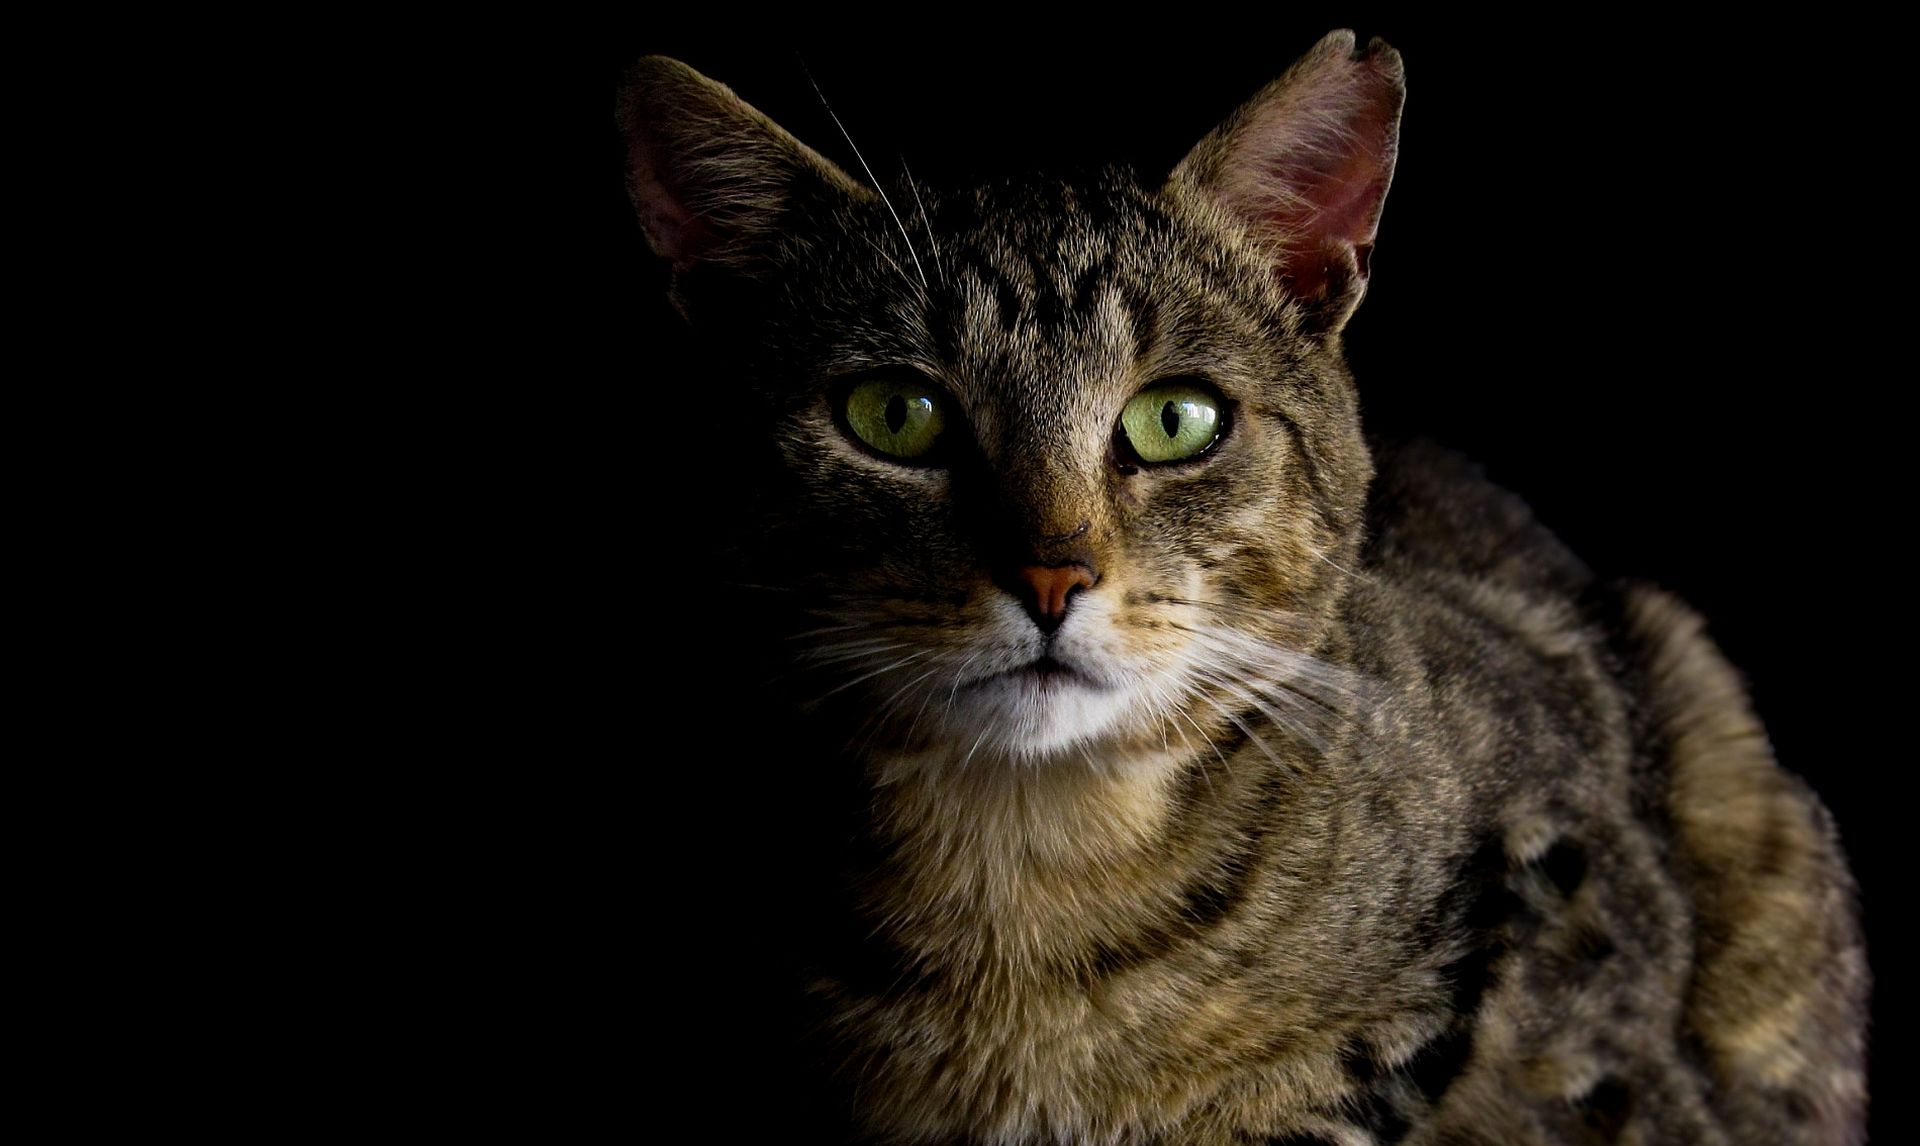
animal, cute, looking, dark, pet, fur, cat, feline, mammal, fauna, close up, whiskers, kitty, vertebrate, domestic, staring, tabby cat, european shorthair, wild cat, small to medium sized cats, cat like mammal, carnivoran, domestic short haired cat, pixie bob, rusty spotted cat